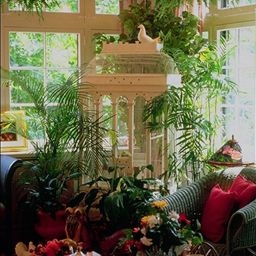
Room type: livingroom